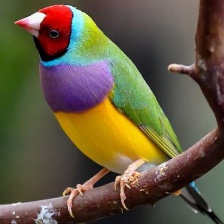
Species: GOULDIAN FINCH
Scientific name: ERYTHRURA GOULDIAE
ImageNet parent category: house_finch